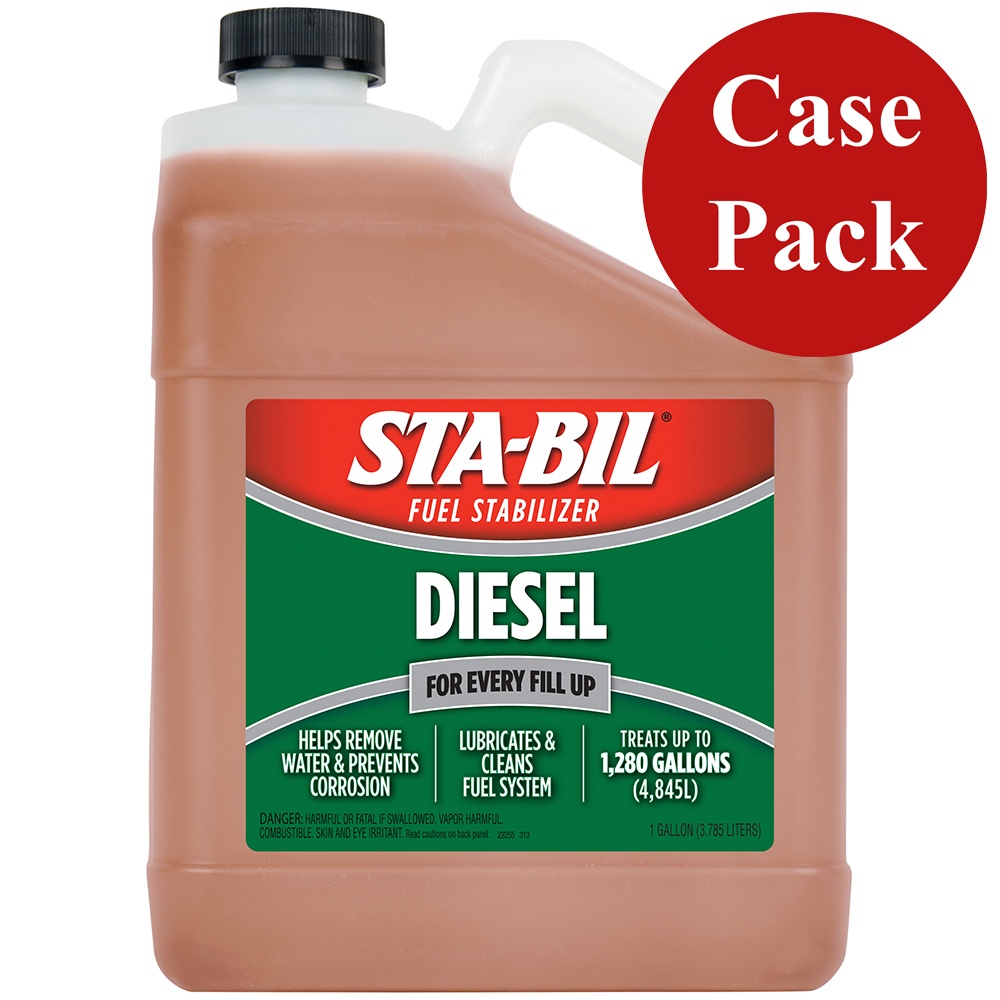
STA-BIL Diesel Formula Fuel Stabilizer  Performance Improver - 1 Gallon *Case of 4*
Keep your marine diesel engines running smoothly and efficiently with STA-BIL Diesel Formula Fuel Stabilizer & Performance Improver. Engineered specifically for marine applications, this fuel additive ensures quick starts, prevents fuel degradation, and optimizes engine performance, making it an essential addition to your boating maintenance routine. Why Choose Diesel Formula Fuel Stabilizer? STEADY performance is crucial for marine engines, which often operate under demanding conditions. STA-BIL Diesel Formula offers comprehensive protection by maintaining fuel quality, preventing engine issues, and extending the life of your diesel-powered boat. How to Use STA-BIL for Your Marine Engine Bottle Directions Proper measurement ensures optimal results. Follow these steps for accurate dosing: Small Quantities: Remove the small cap and seal on the long neck squeeze bottle. Squeeze to the desired level and pour directly into your fuel tank. Large Quantities: Remove the large cap and seal. Pour the required amount using the measurements indicated on the bottle side. Usage Directions Application Amount per Gallon In-Season Use 1 oz. (30 mL) per 10 gallons (38 L) of fuel Storage 1 oz. (30 mL) per 5 gallons (19 L) of fuel Important: Do not over-treat your fuel. For year-round protection, add STA-BIL Diesel Formula at every fill-up. Note that this product does not contain alcohol. Key Features and Benefits Prevents sludge and sediment formation in diesel fuel Cleans and lubricates the entire fuel system for enhanced performance Protects against corrosion with a specially formulated stabilizer Reduces oxidation caused by thermal breakdown of diesel fuel Effectively removes water from the fuel system Compatible with all ULSD and biodiesel blends Manufactured in the U.S.A. for quality assurance Product Specifications Type Box Dimensions Weight Engine & Fuel Additive 5"H x 7"W x 11"L 31.4 lbs (Case of 4) Watch and Learn
Brand: STA-BIL
Category: Vehicles & Parts > Vehicle Parts & Accessories > Vehicle Maintenance, Care & Decor > Vehicle Fluids > Vehicle Performance Additives